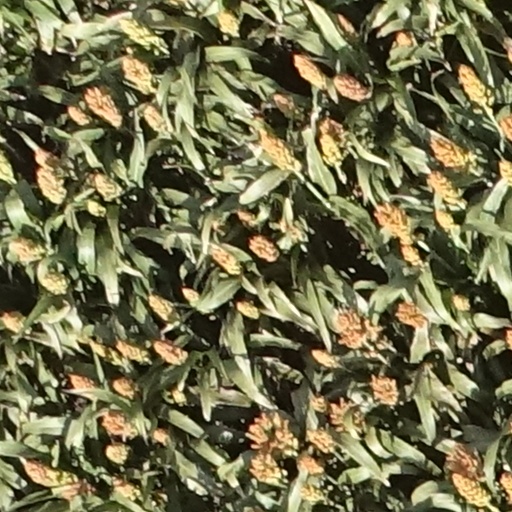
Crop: sorghum